Charles Banya

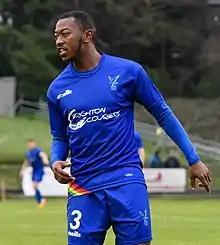
Banya playing for Whitehawk in 2019

Charles Kai Banya (born 18 September 1993) is an English footballer who plays for Sevenoaks Town as a defender.